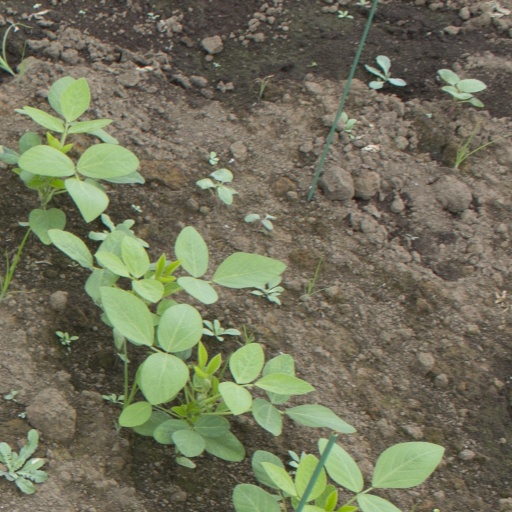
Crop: soybean